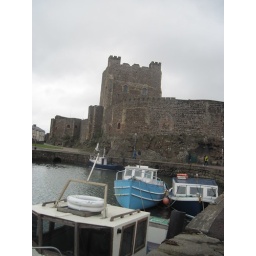
Tuesday, April 5 in Northern Ireland. County Antrim, Bushmill's Distillery, the Giant's Causeway and the coast of Northern Ireland by bus